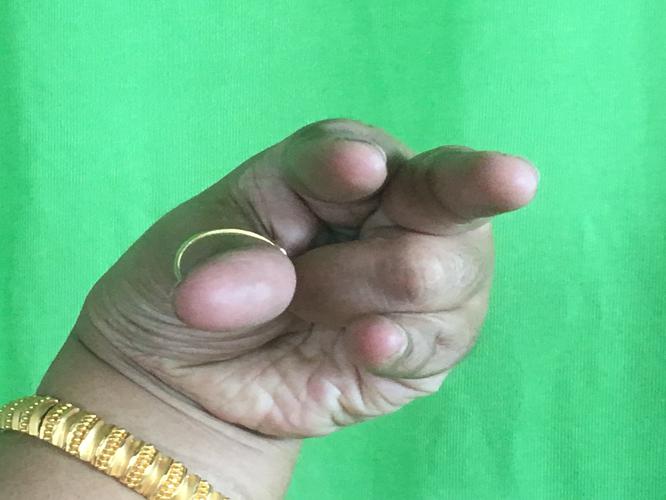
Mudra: Kangulam
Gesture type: single_hand